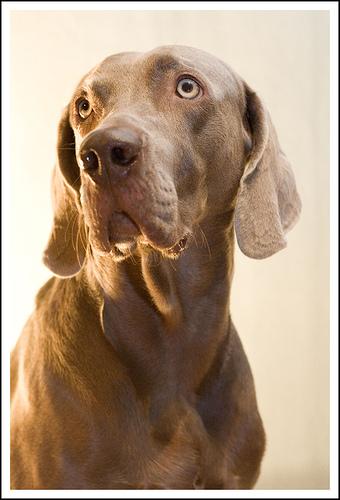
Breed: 235-n000096-Weimaraner